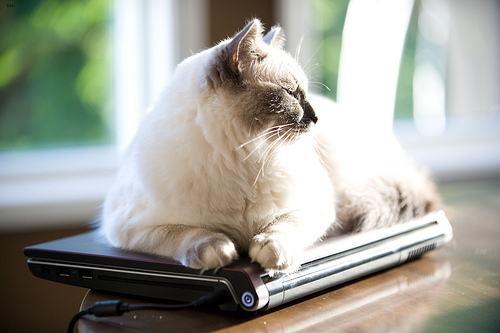
Animal: cat
Breed: Ragdoll